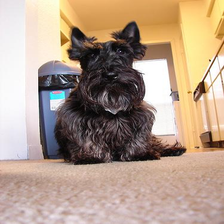
Species: dog
Breed: scottish terrier